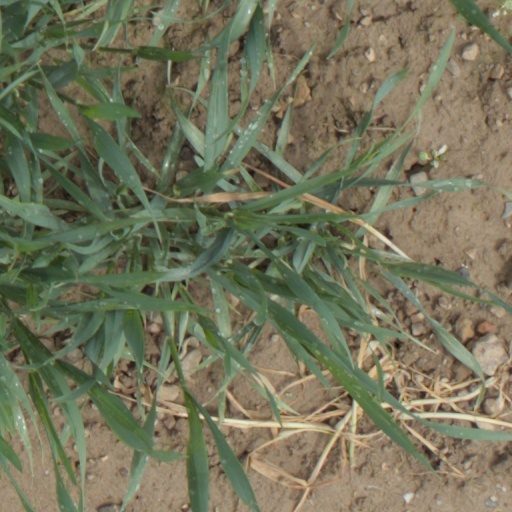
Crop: wheat